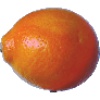
Label: Tangelo 1